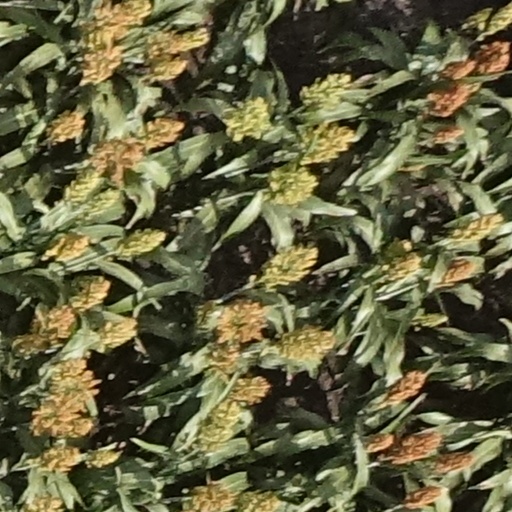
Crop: sorghum